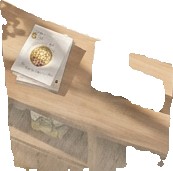
Surface category: cabinetry